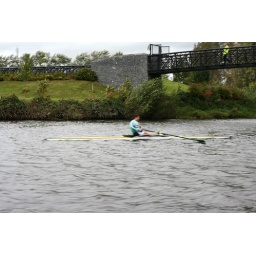
Moving a boat from the river barrow to the grand canal in a day..